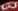
Number: 3